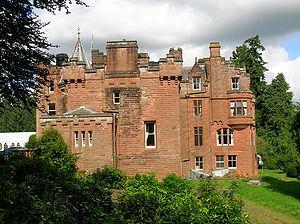
Cette liste recense les principaux châteaux du council area du Dumfries and Galloway en Écosse.